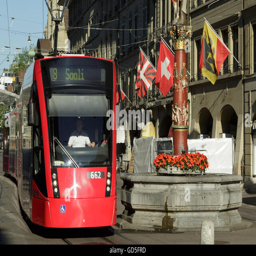
a photograph of a red tram near the main train station